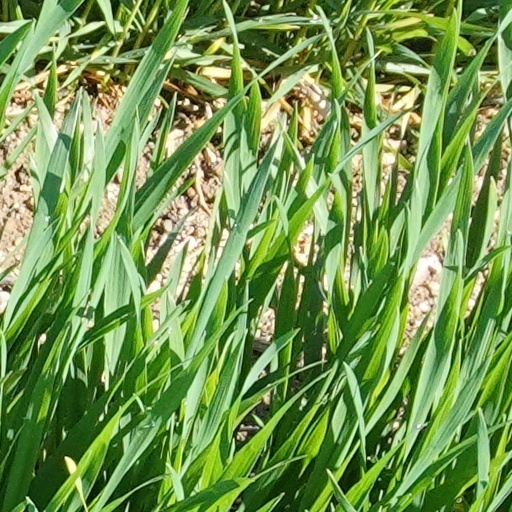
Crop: wheat